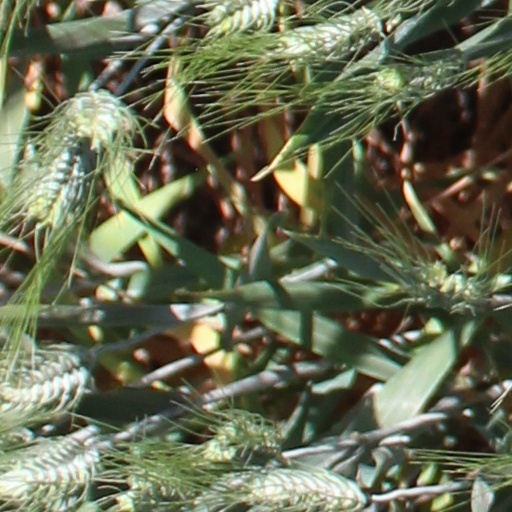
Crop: wheat